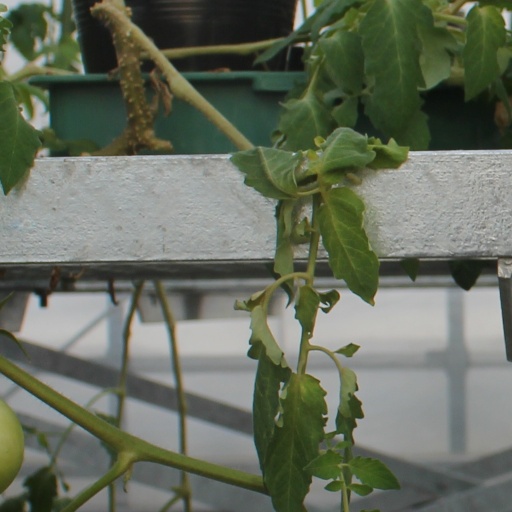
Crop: tomato